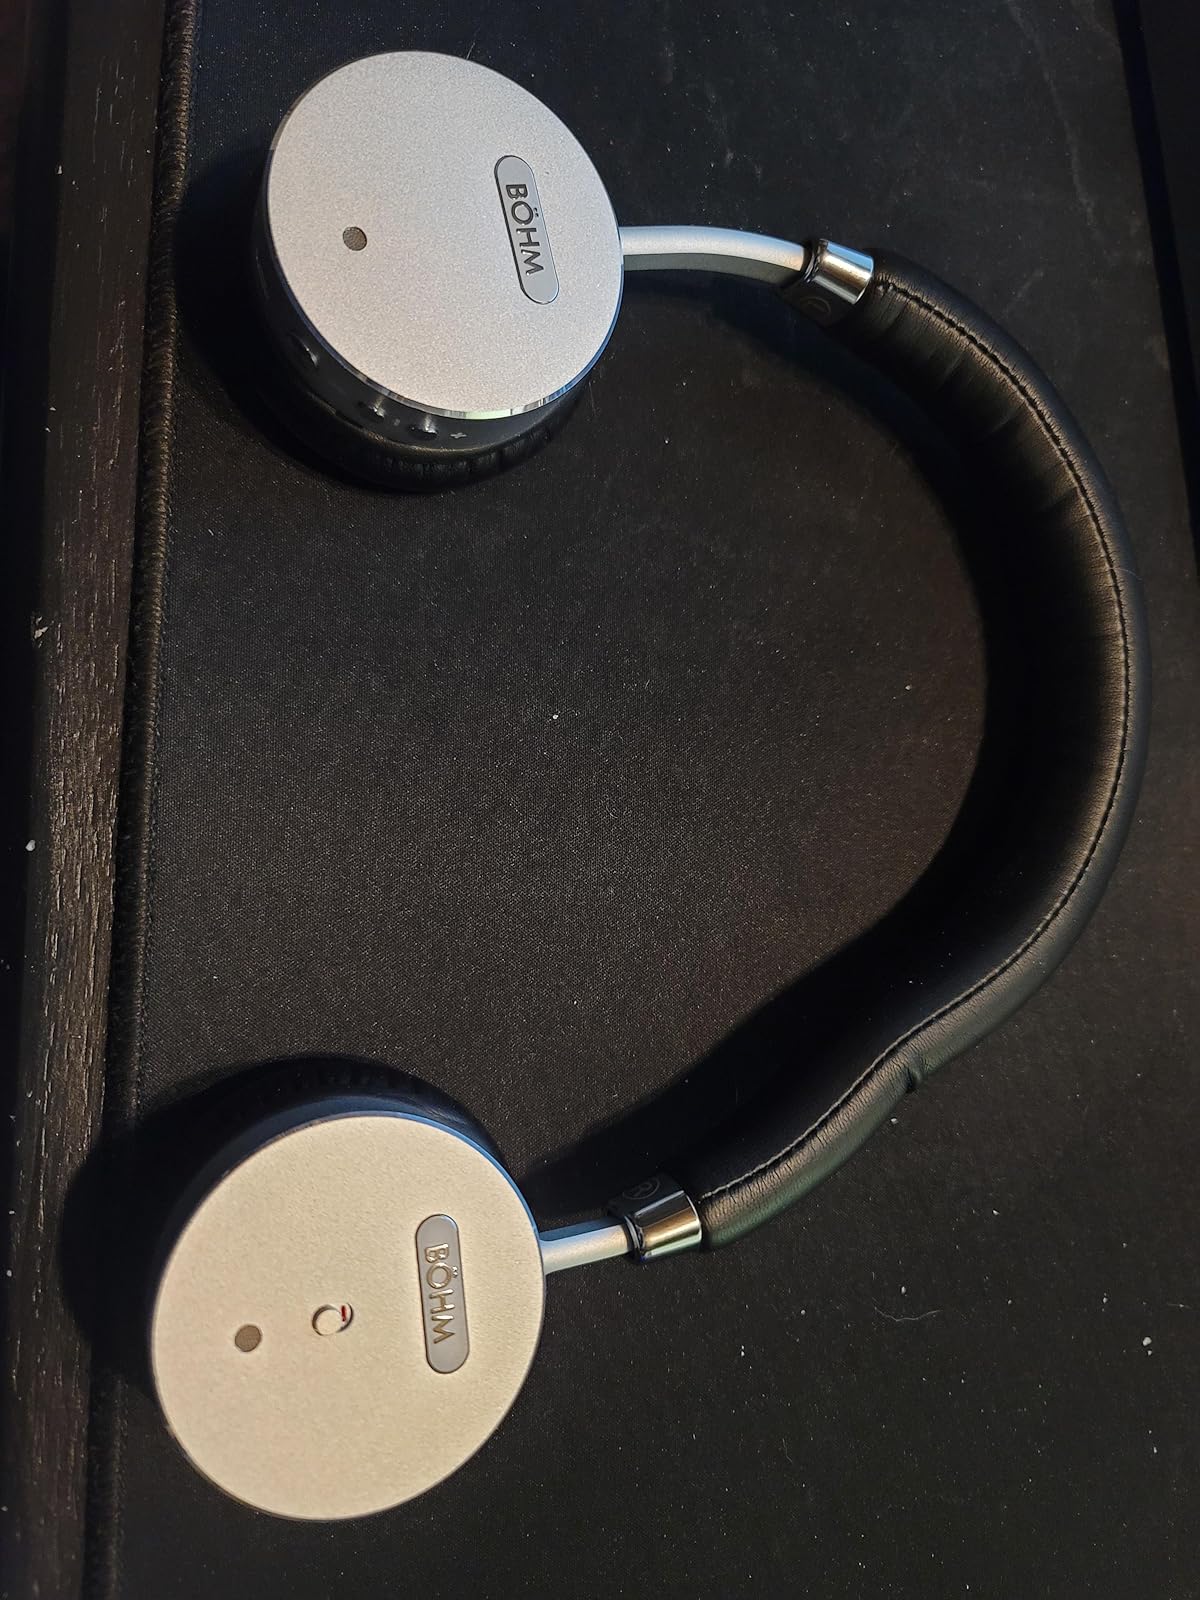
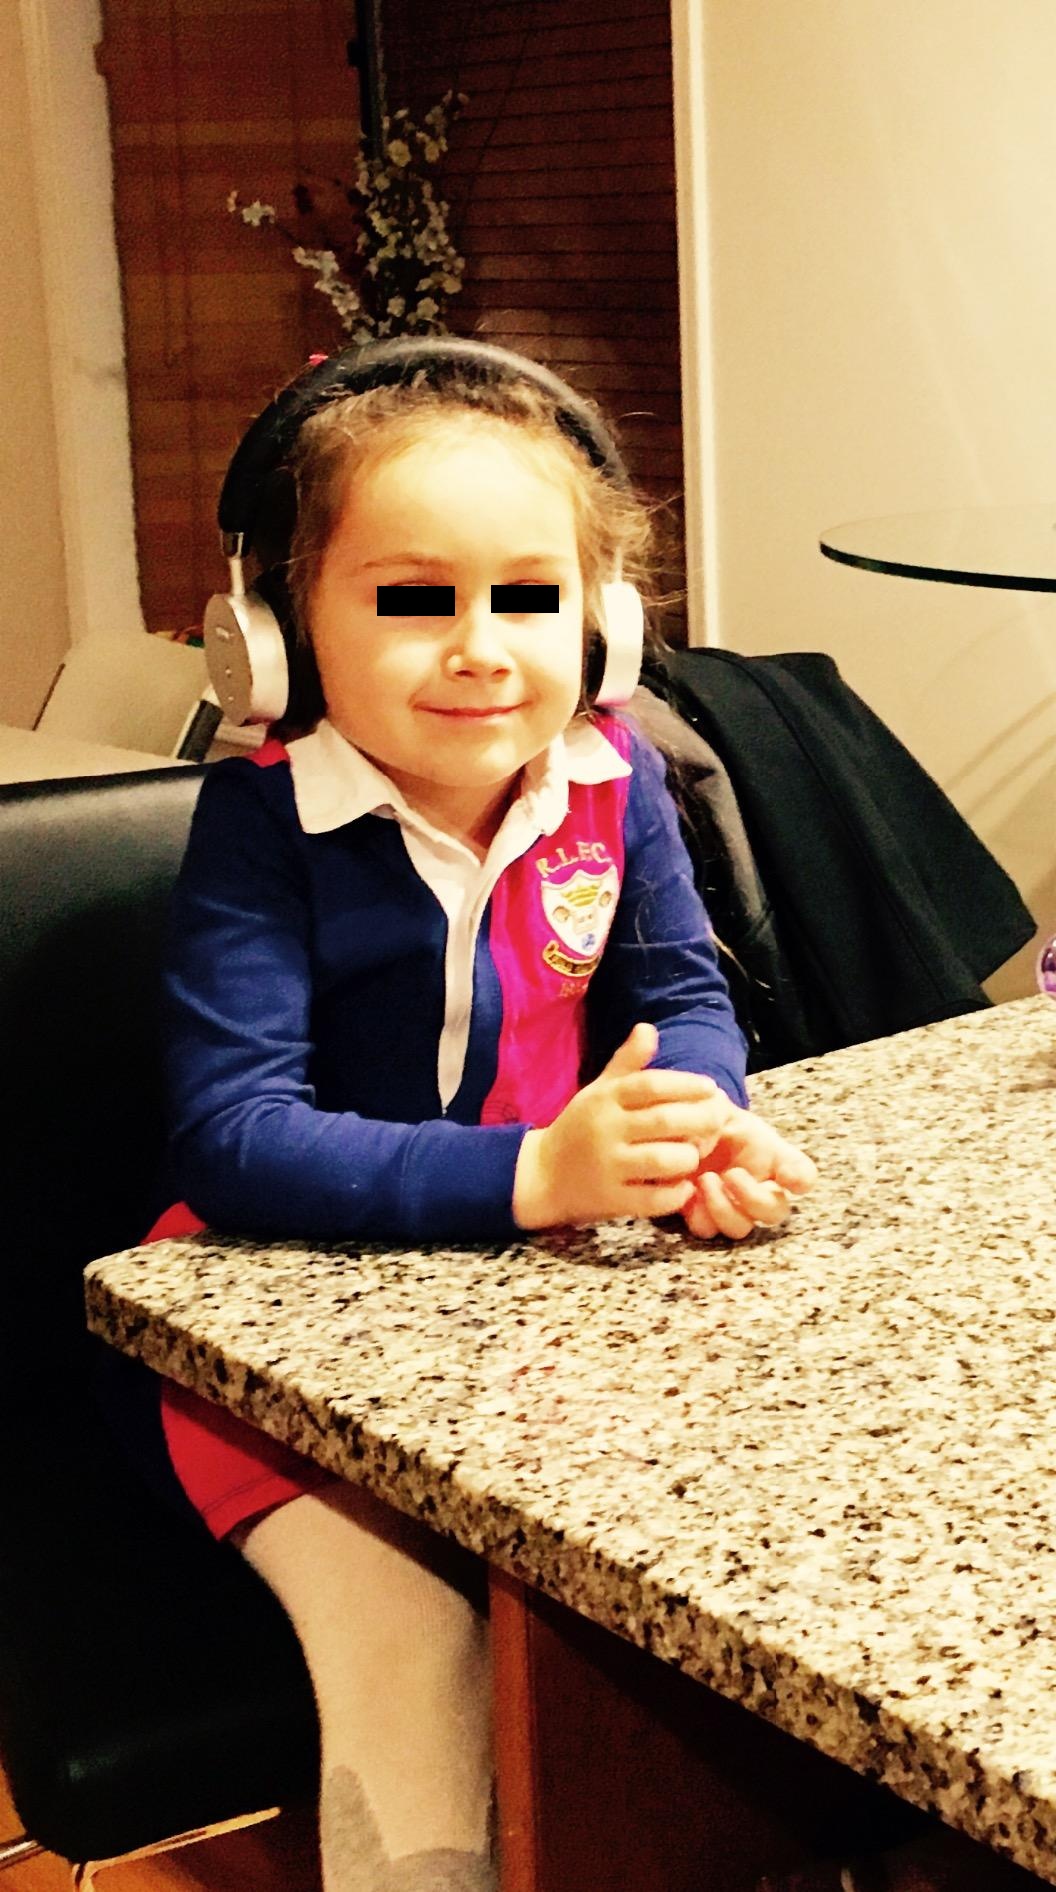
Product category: headphones
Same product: yes